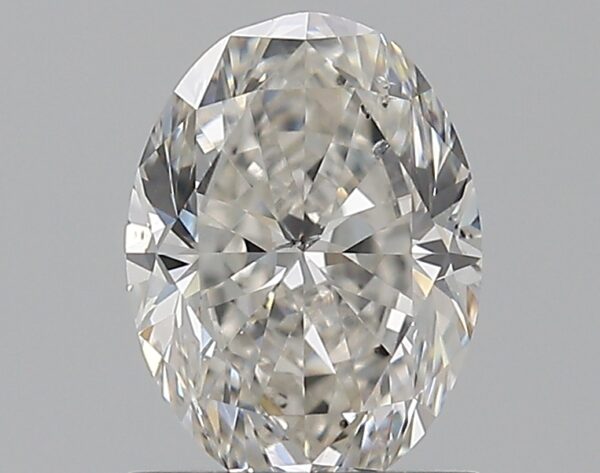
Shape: oval
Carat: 1
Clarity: SI1
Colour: H
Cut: VG
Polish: EX
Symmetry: VG
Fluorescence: ST
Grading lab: GIA
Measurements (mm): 7.33 x 5.45 x 3.57